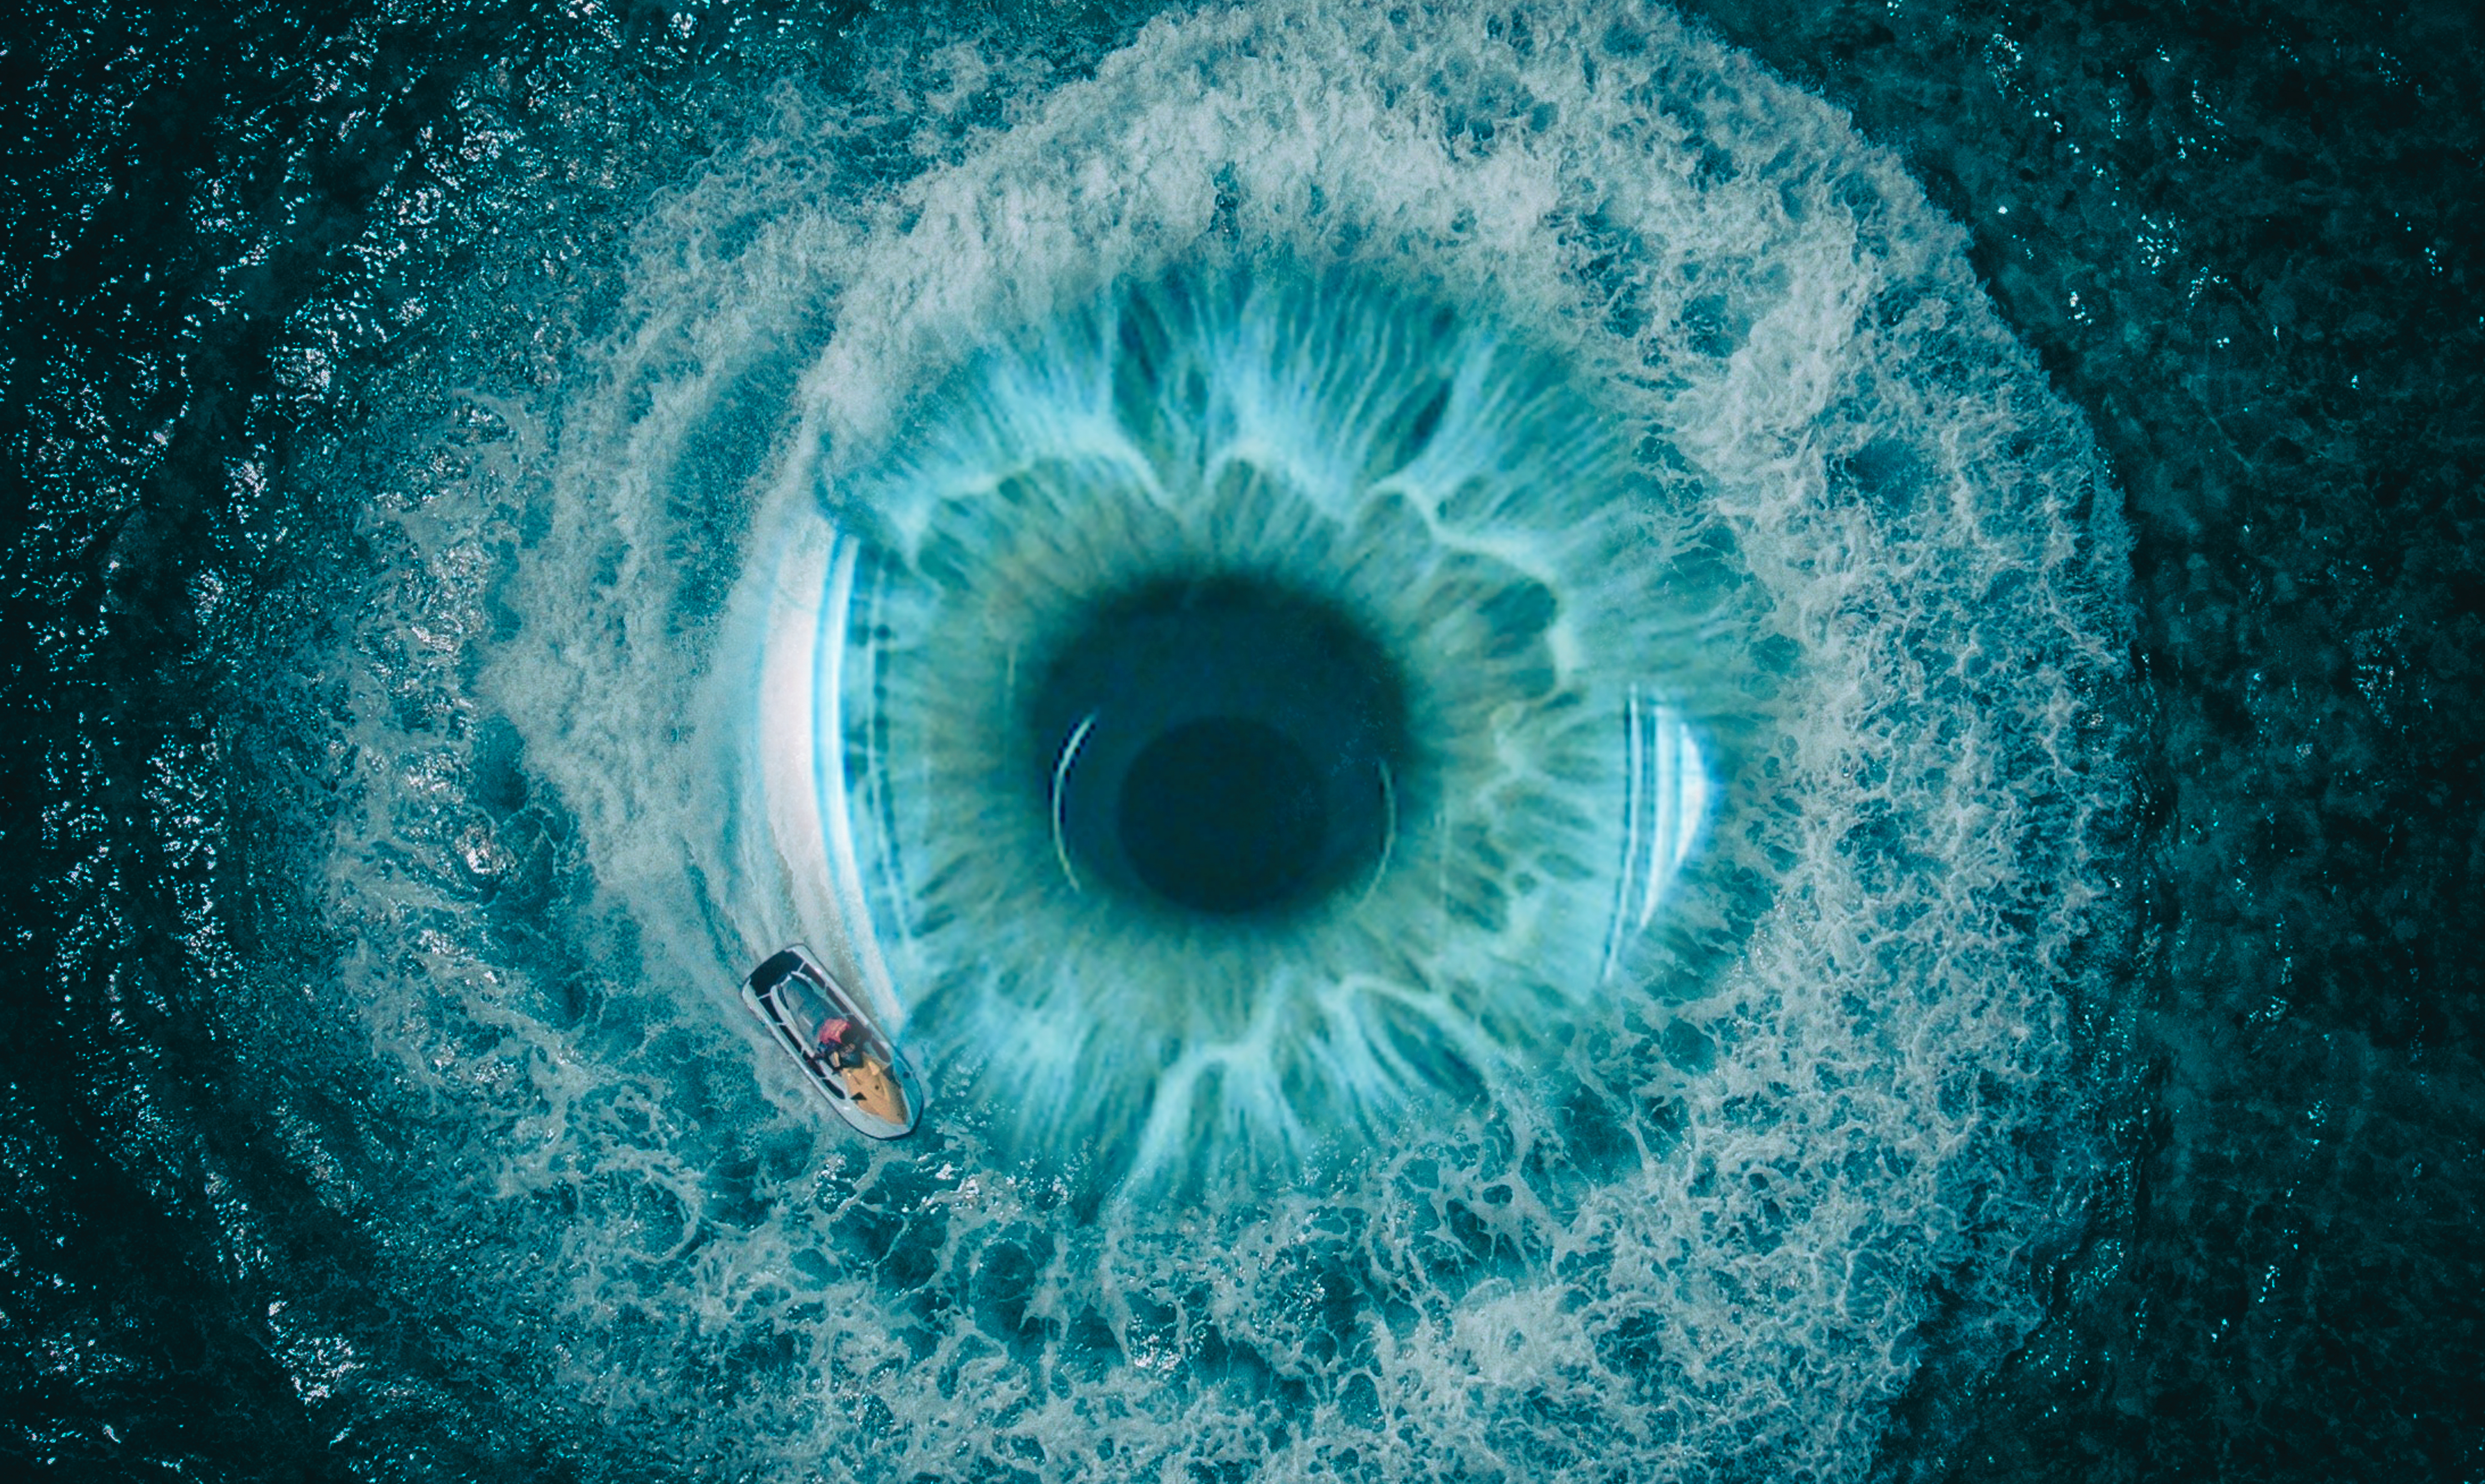
water, nature, blue, iris, eye, close up, organ, turquoise, azure, human body, photography, organism, macro photography, circle, electric blue, art